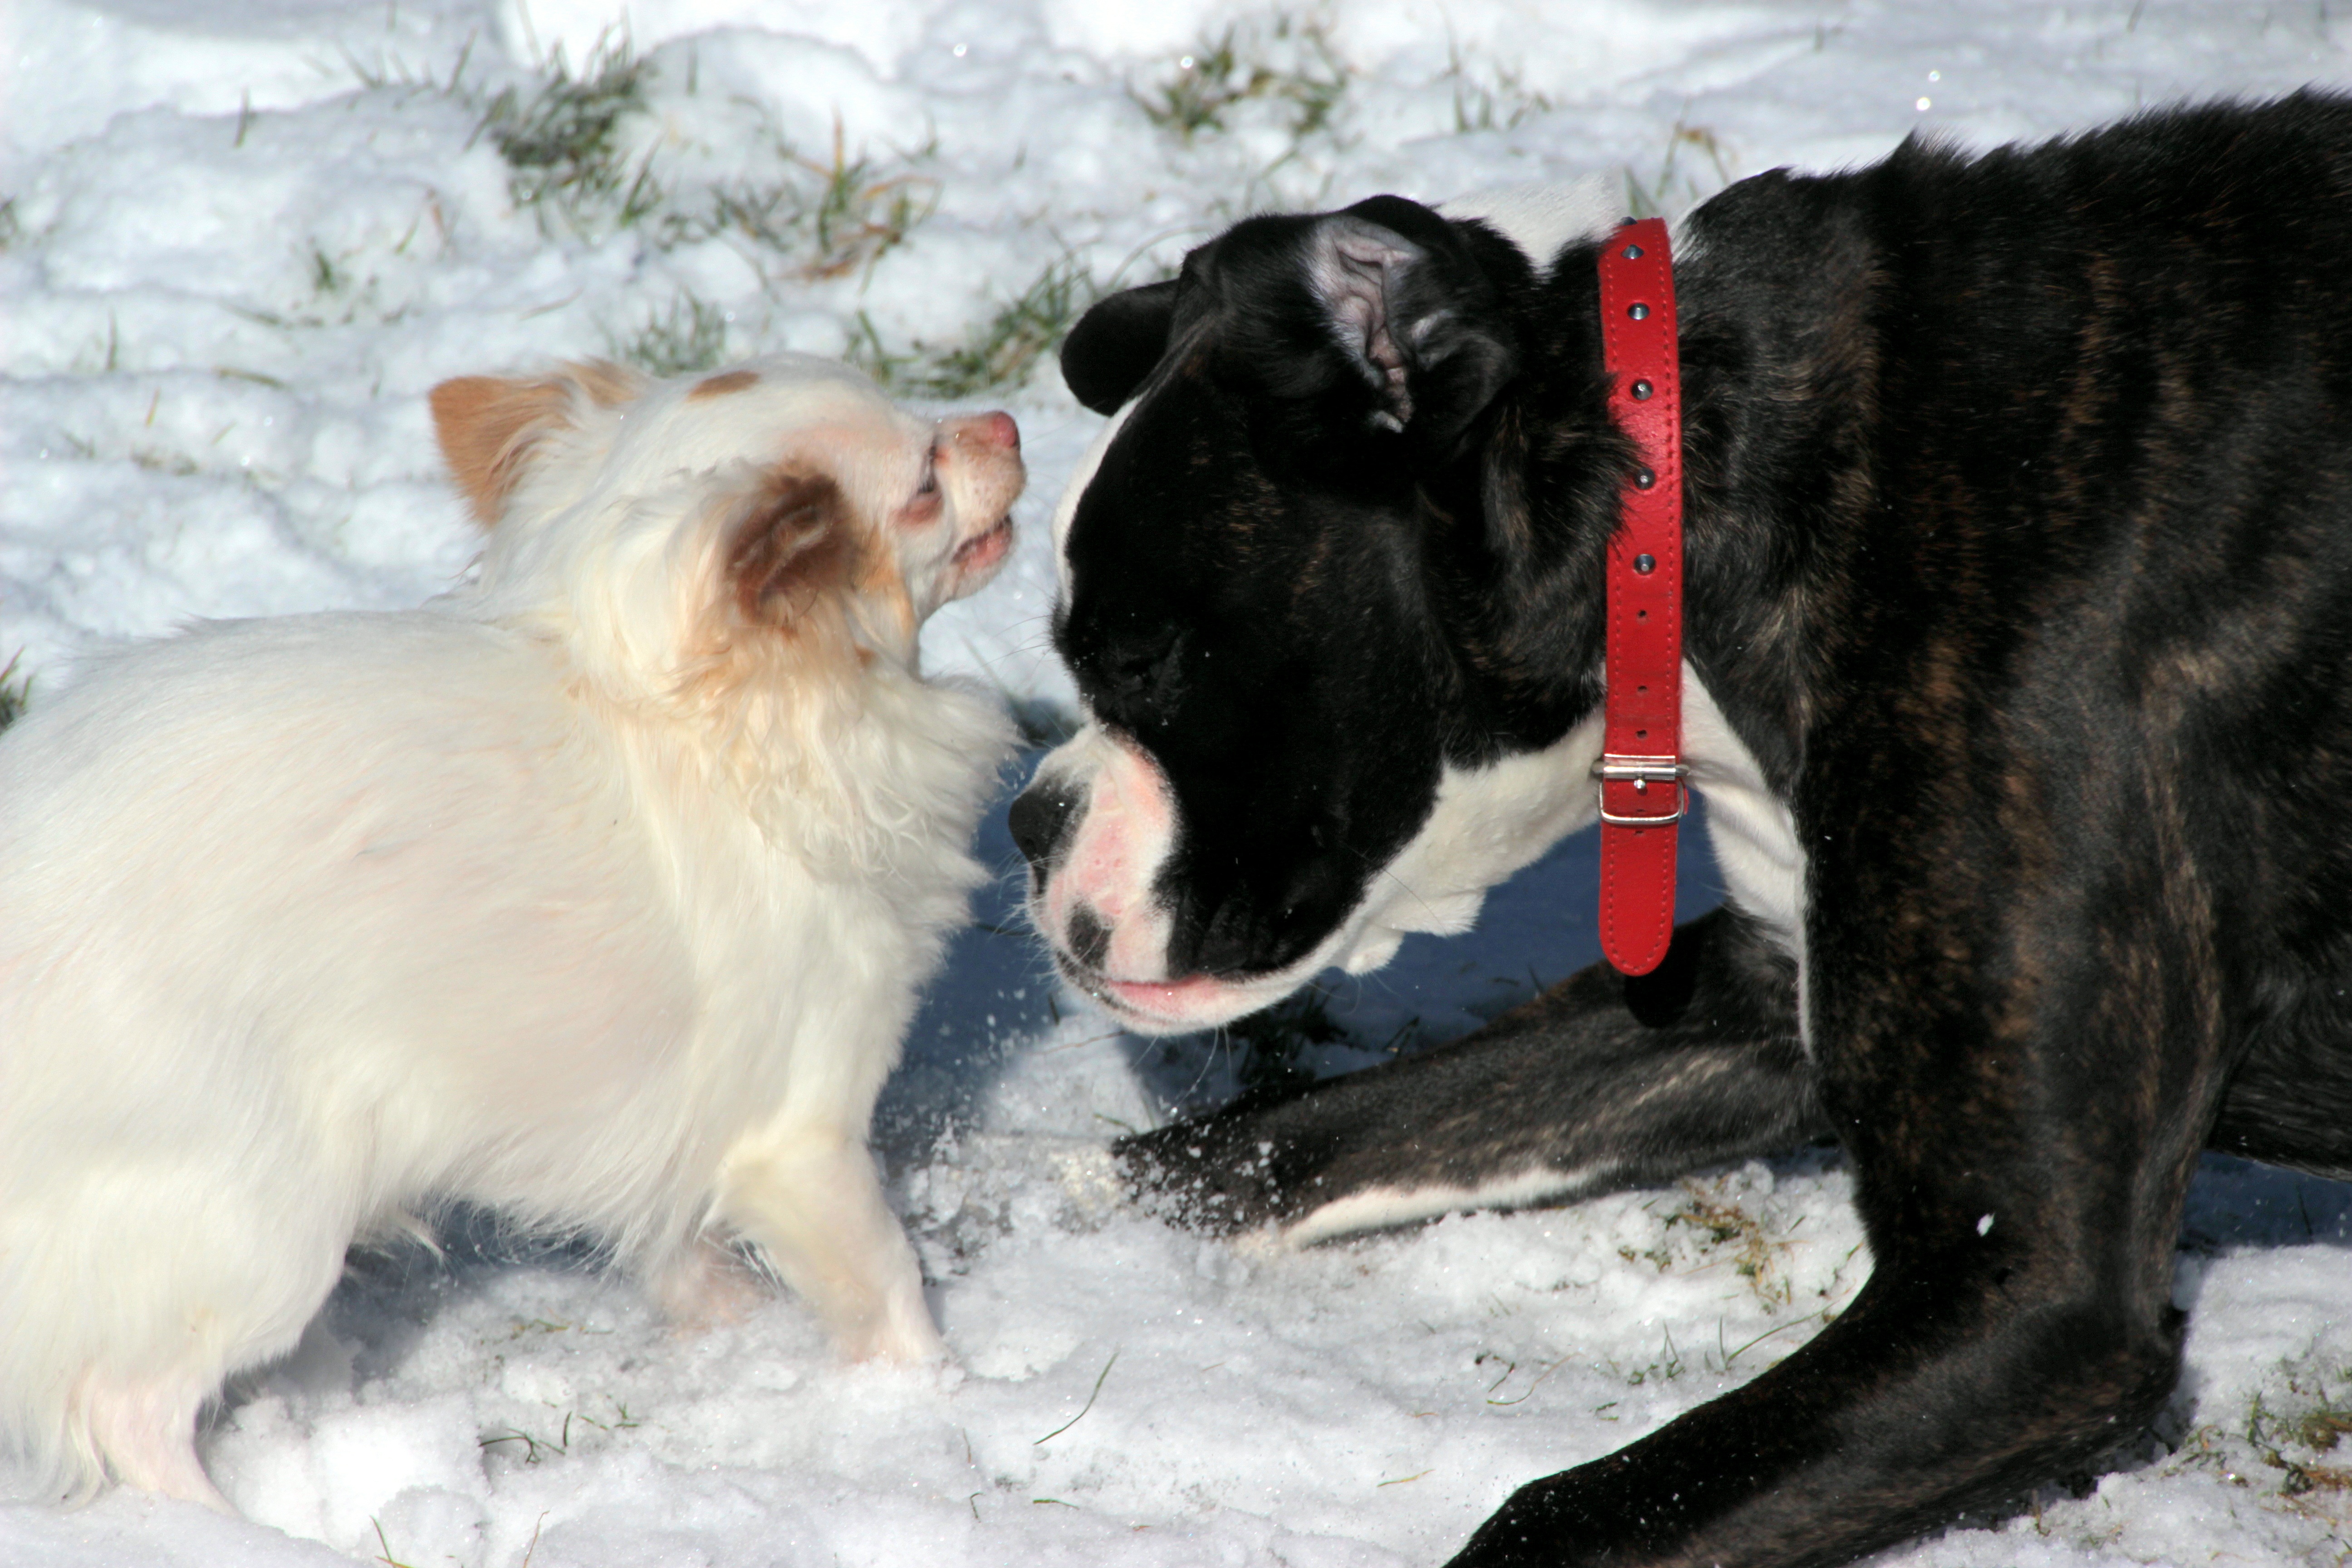
snow, black and white, play, dog, pet, mammal, boxer, dogs, fun, vertebrate, chihuahua, dog breed, awakened, romp, big and small, street dog, dog like mammal, dog breed group, fight back, great in the snow